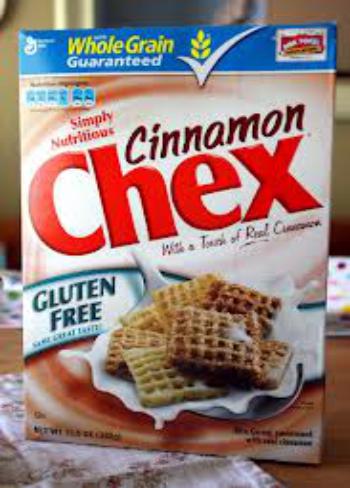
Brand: Cinnamon Chex
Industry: Food